Montgomery Ward Building (Idaho Falls, Idaho)

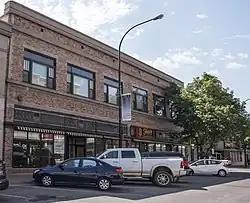

The Montgomery Ward Building or Montgomery Ward and Company Department Store is a historic department store building in downtown Idaho Falls, Idaho, USA. It currently houses Happy Chinese Restaurant and a number of vacant and occupied offices in the second floor.